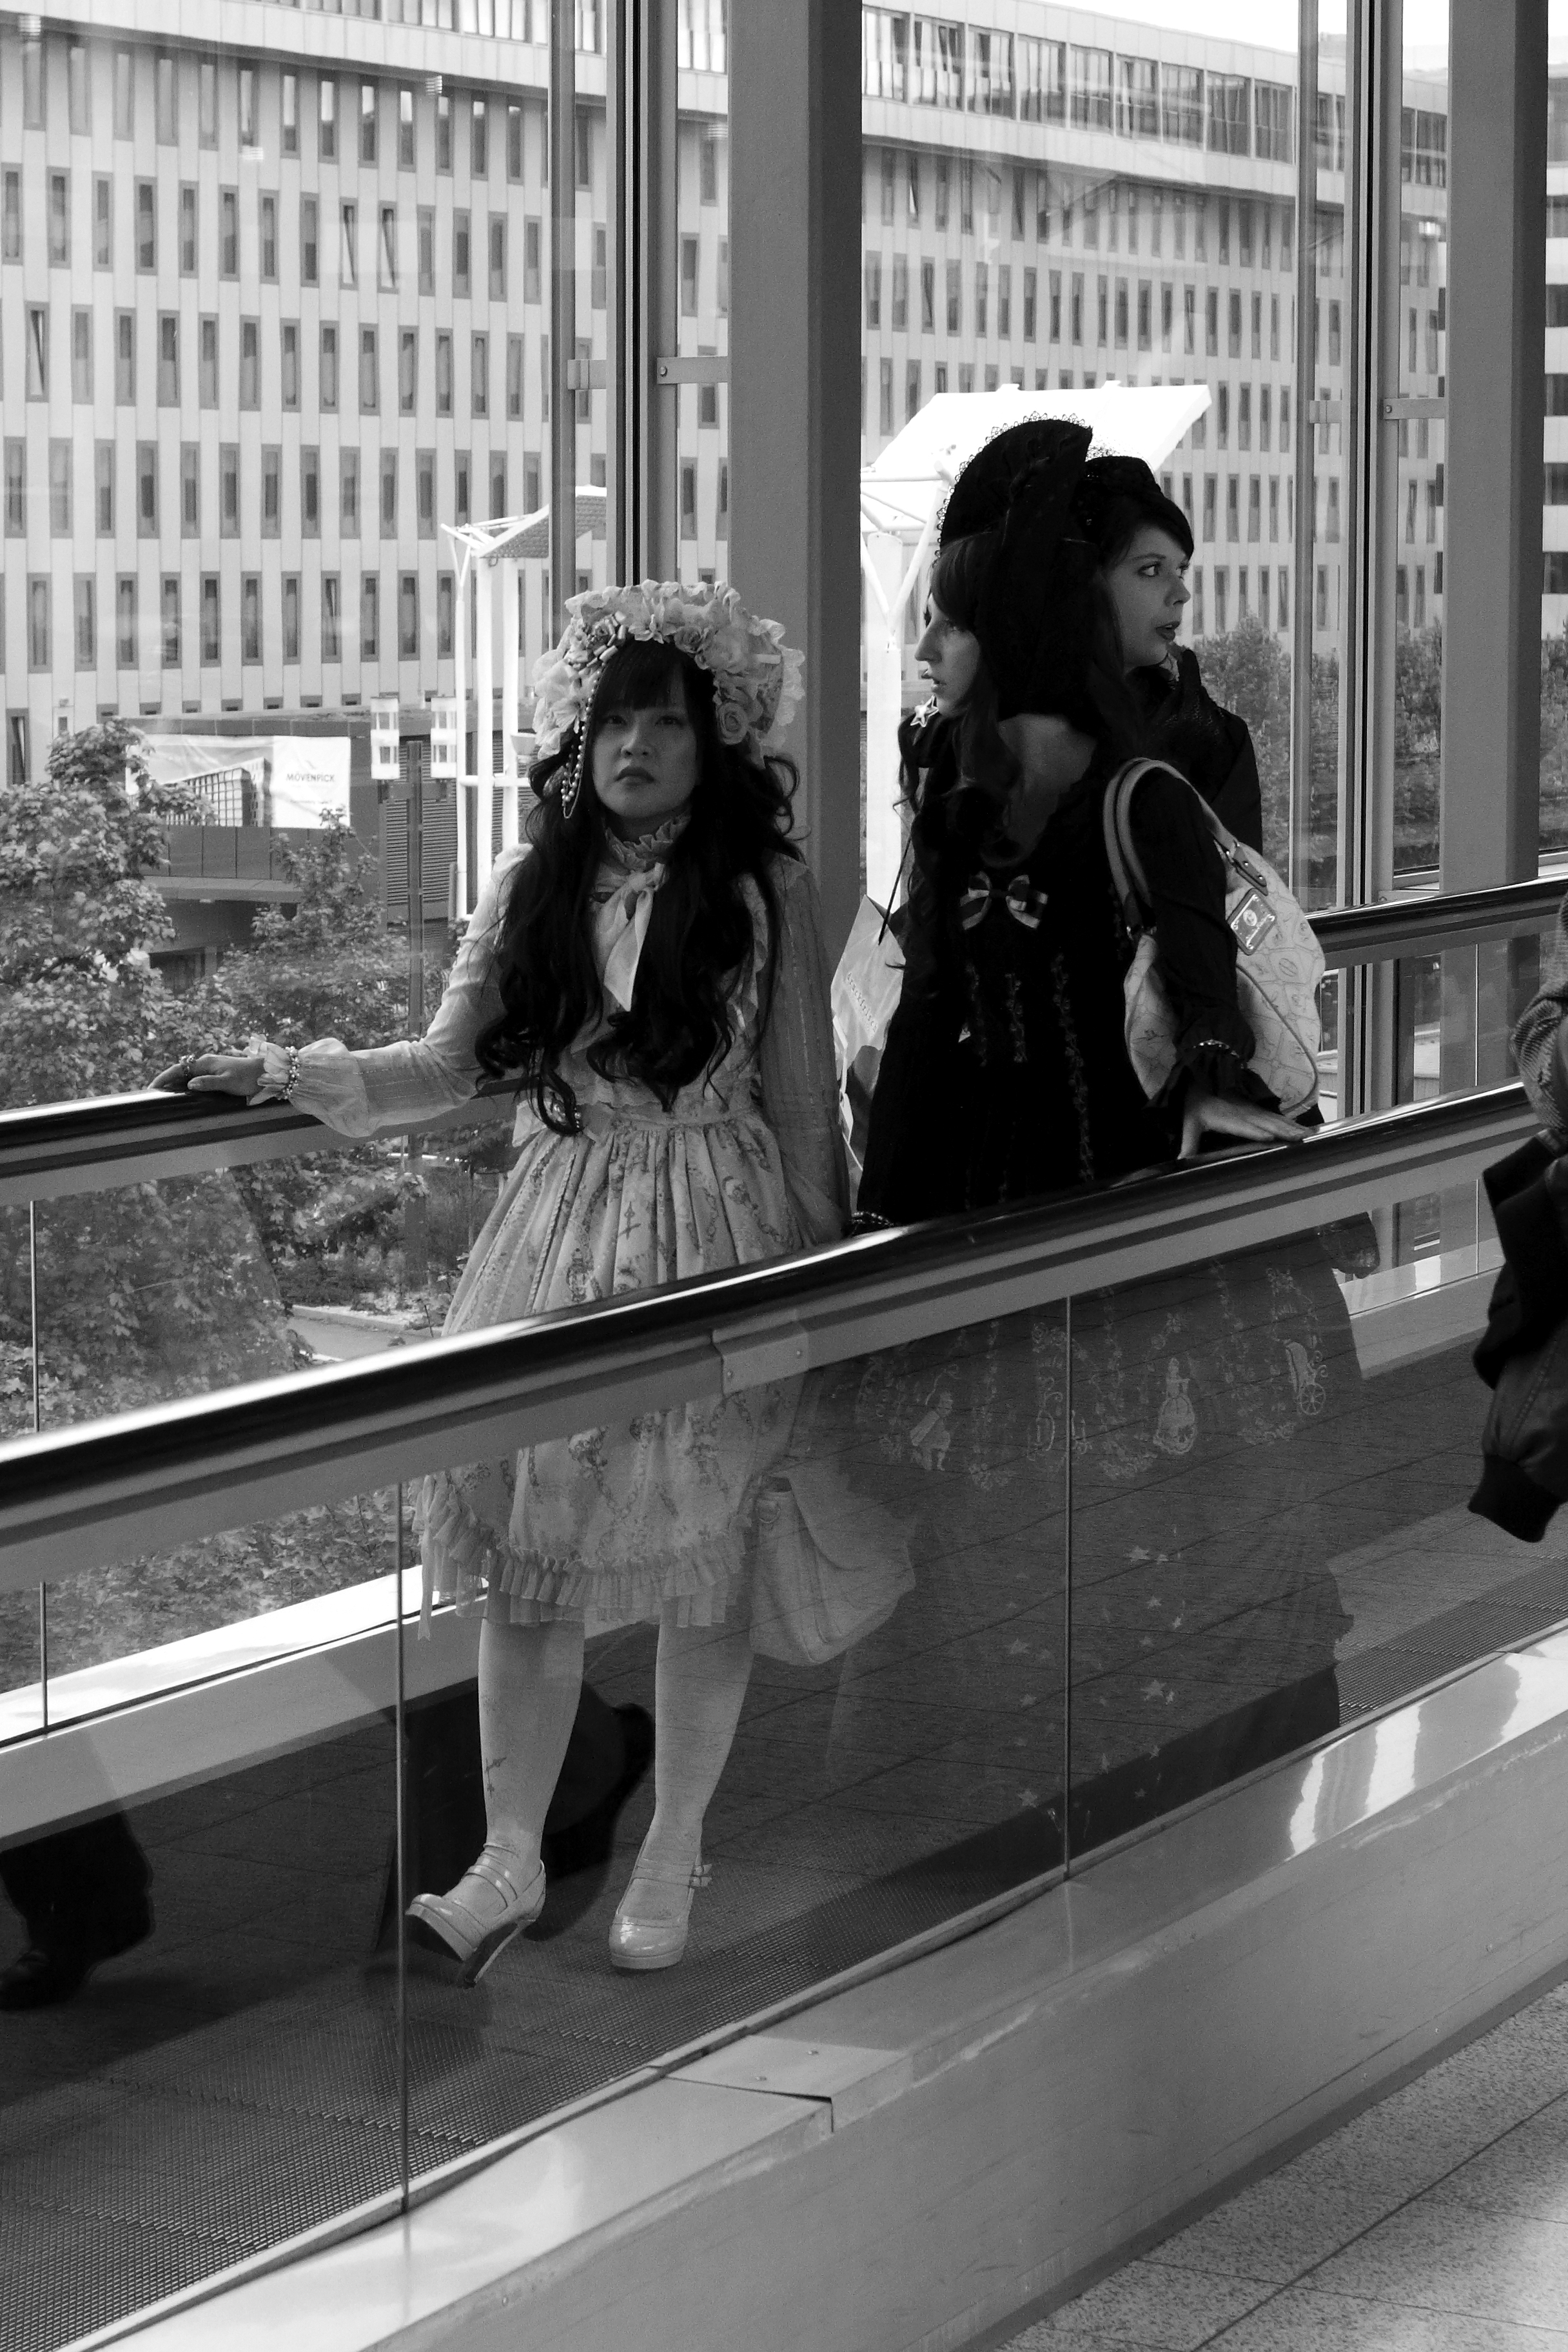
black and white, road, white, street, photography, black, monochrome, bw, blackandwhite, blackwhite, cosplay, books, infrastructure, photograph, snapshot, germany, alemania, allemagne, sw, schwarzweiss, schwarzweis, anime, shape, cosplayer, fair, frankfurtmain, frankfurtammain, frankfurtam, frankfurtamain, germania, hesse, hassia, hessen, frankfurt, schwarzweissfotografie, schwarzweisfotografie, buch, messe, buchmesse, bookfair, buecher, manga, b cher, monochrome photography, film noir